Bloodlands

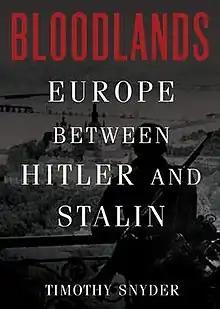

Bloodlands: Europe Between Hitler and Stalin is a 2010 book by Yale historian Timothy Snyder. It is about mass murders committed before and during World War II in territories controlled by Nazi Germany and the Soviet Union.